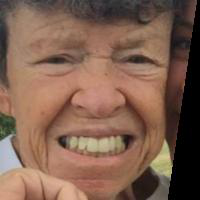
Age group: age 80 +